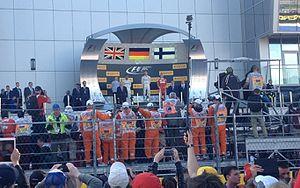
Le championnat du monde de Formule 1 2016, 67ᵉ édition du championnat du monde de Formule 1, débute le 20 mars 2016 à Melbourne en Australie, s'achève le 27 novembre 2016 à Abou Dabi aux Émirats arabes unis et comporte vingt-et-un Grands Prix. Il marque notamment les débuts de l'écurie américaine, Haas F1 Team et le retour de Renault en tant que constructeur, après le rachat de Lotus. Le Grand Prix d'Europe, absent depuis 2012, fait son retour au calendrier le 19 juin 2016 sur le circuit urbain de Bakou, tout comme le Grand Prix d'Allemagne qui n'avait pas été couru en 2015. À deux semaines du premier Grand Prix à Melbourne, un nouveau format « éliminatoire » pour les qualifications est adopté, puis abandonné au bout de deux Grand Prix en faveur d'un retour à la formule utilisée jusqu'en 2015. Le calendrier 2016 est le plus chargé du championnat du monde de Formule 1 depuis sa création en 1950 avec vingt-et-une courses au programme.
Le Grand Prix automobile de Russie 2016, disputé le 1ᵉʳ mai 2016 sur l'Autodrome de Sotchi, est la 939ᵉ épreuve du championnat du monde de Formule 1 courue depuis 1950. Il s'agit de la troisième édition du Grand Prix de Russie comptant pour le championnat du monde de Formule 1 et de la quatrième manche du championnat 2016. Pour la saison 2016, le Grand Prix qui se disputait auparavant en octobre, est déplacé en début de saison pour devenir le quatrième Grand Prix de l'année.